Procurators of Saint Mark

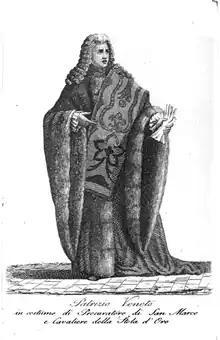
Venetian patrician in the dress of a Procurator of Saint Mark and Knight of the Order of the Golden Stole

The first procurator was chosen by the doge. But after 1231, the procurators were elected by the Great Council.